Christmas cookie

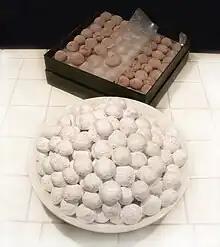
Two batches of pfeffernüsse: sugar-coated in bowl, cocoa-coated in box.

"Krumkaker" are traditional cookies from Norway. They were originally baked over open fires using decorative irons; however modern cooks use electric or stovetop irons to bake these wafer-thin biscuits. "Krumkaker" owe their name, which means "bent cake" or "twisted cake", to the fact that they are wrapped in a cone shape.